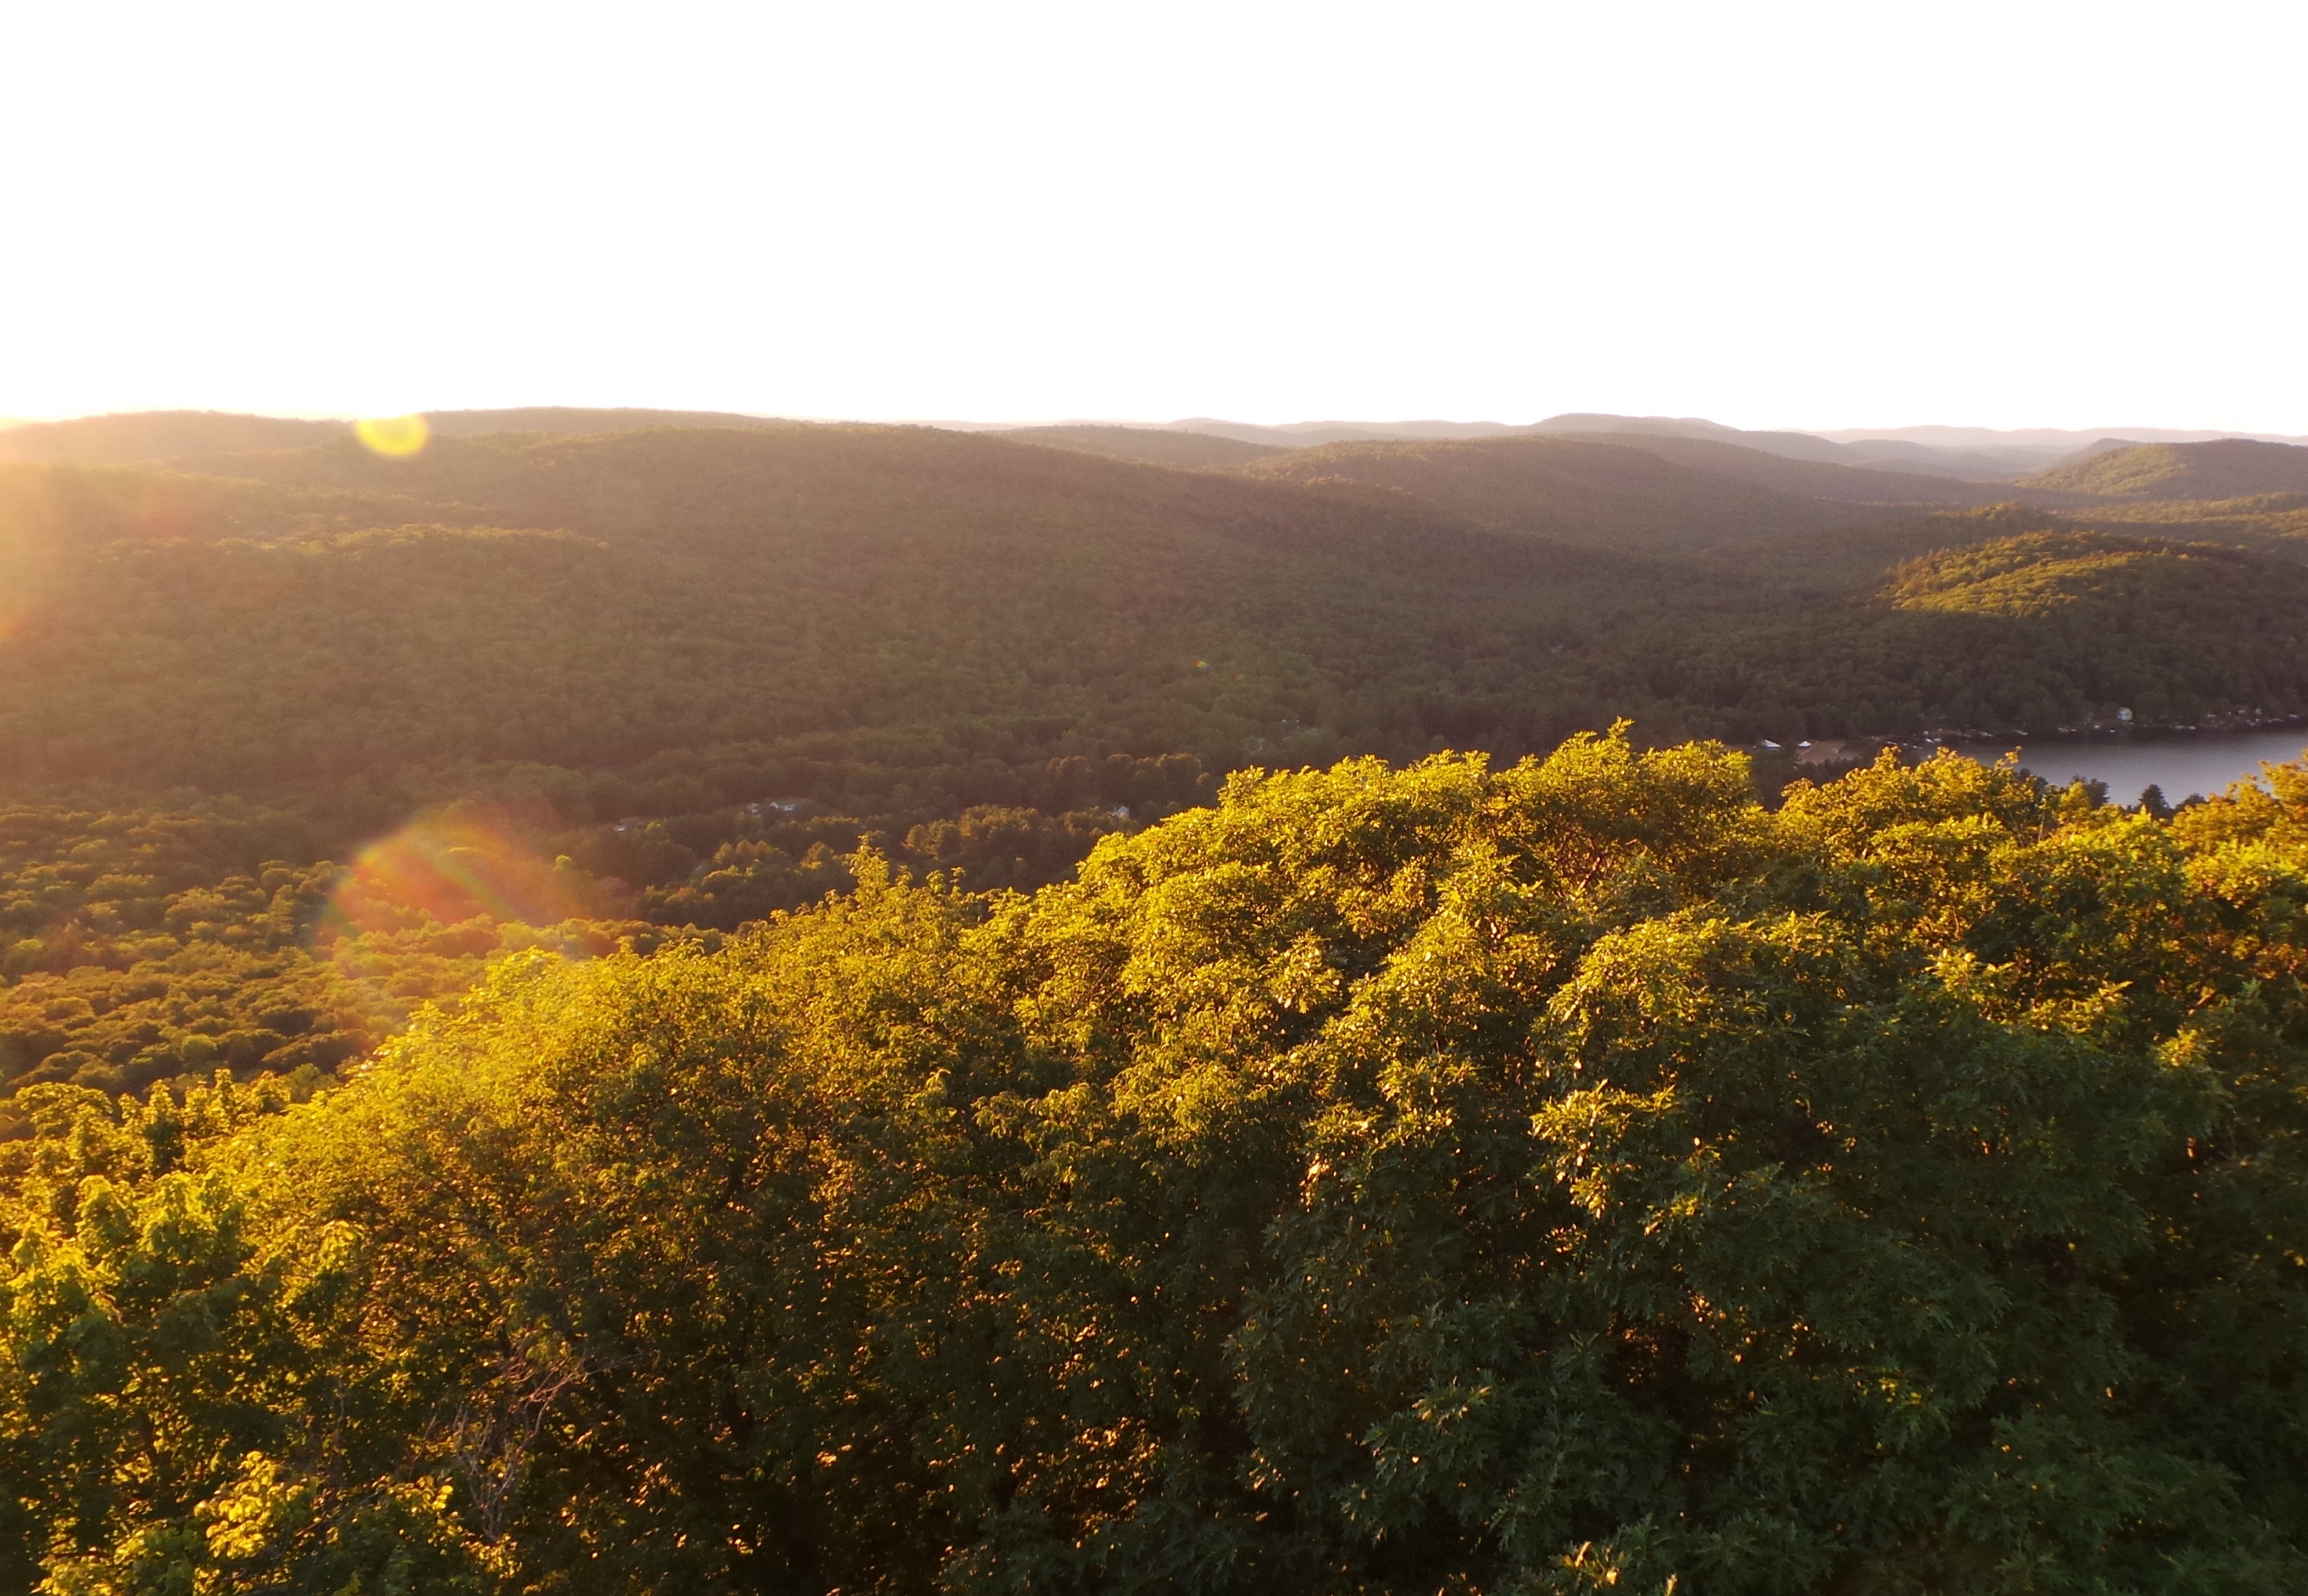
landscape, tree, wilderness, mountain, plant, meadow, prairie, sunlight, morning, leaf, hill, flower, valley, autumn, yellow, season, ridge, wildflower, grassland, plateau, ecosystem, natural environment, geographical feature, atmospheric phenomenon, mountainous landforms